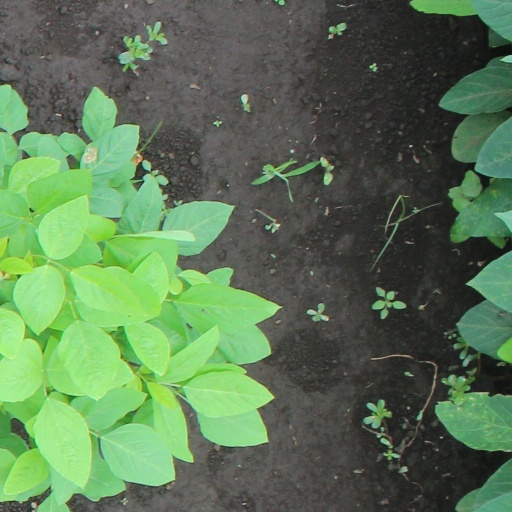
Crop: soybean